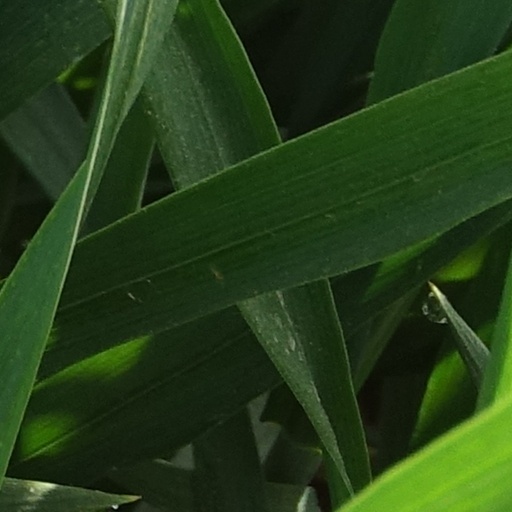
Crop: wheat